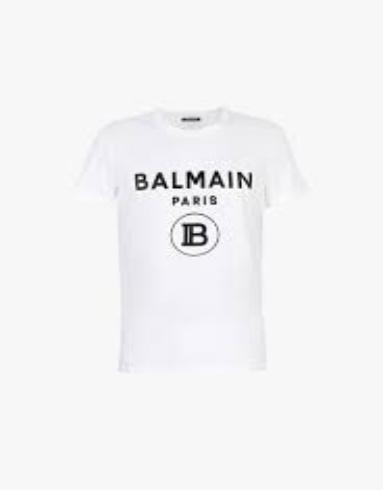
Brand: Balmain
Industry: Clothes